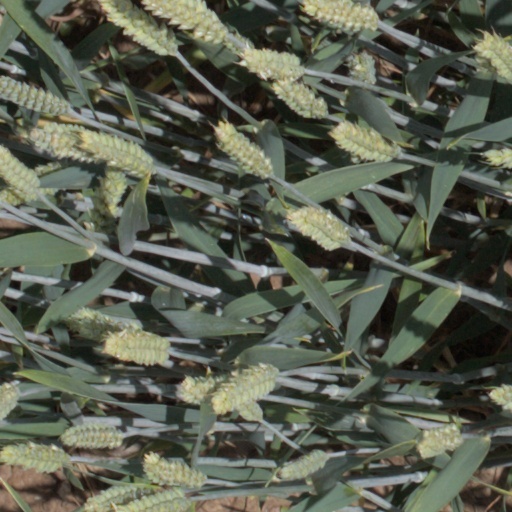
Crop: wheat